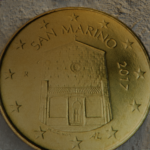
Coin value: 10cents
Country: sm
Edition: 2017